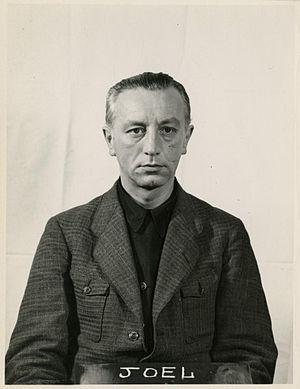
Le procès des Juges a été le troisième des douze procès pour crimes de guerre organisé par les autorités américaines dans leur zone d'occupation en Allemagne, à Nuremberg, après la fin de la Seconde Guerre mondiale.